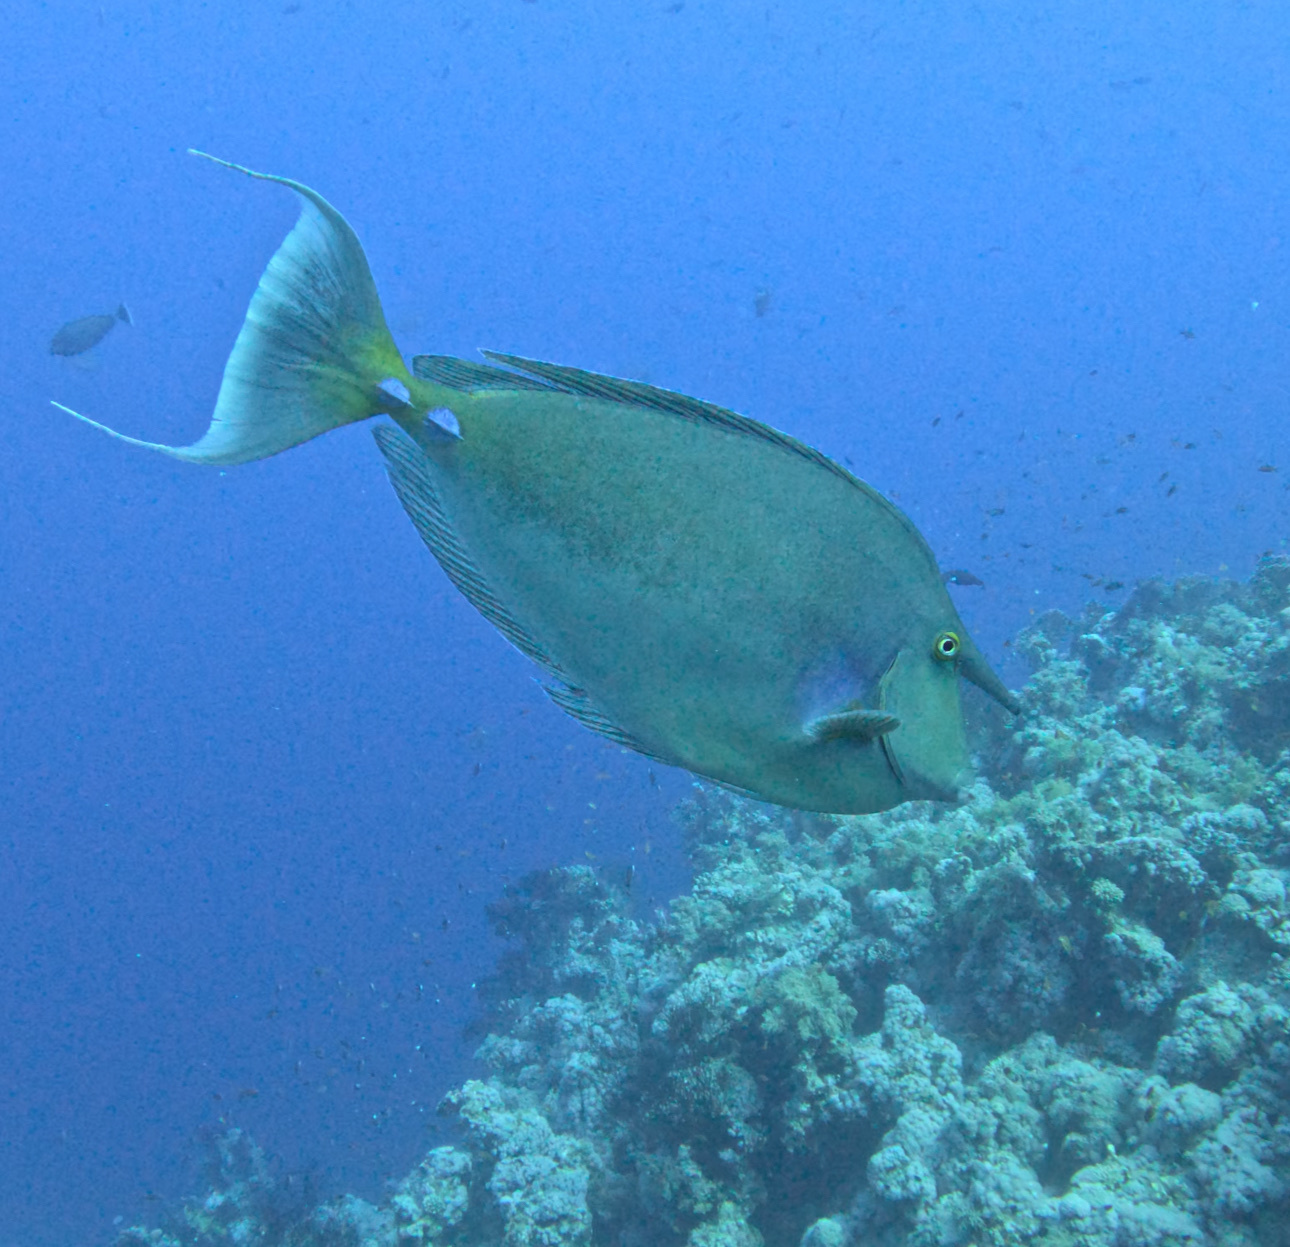
Naso unicornis (Bluespine Unicornfish)